Gideon and Samson: Great Leaders of the Bible

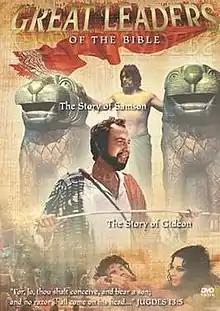

Gideon and Samson: Great Leaders of the Bible is a 1965 Italian historical film directed by Marcello Baldi and Francisco Pérez-Dolz. Consisting of two segments, the first half tells the story of Gideon, while the second the story of Samson.